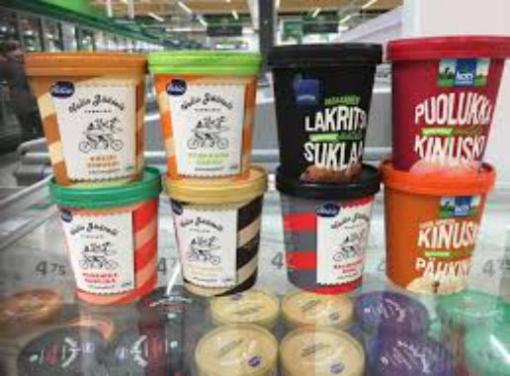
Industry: Food